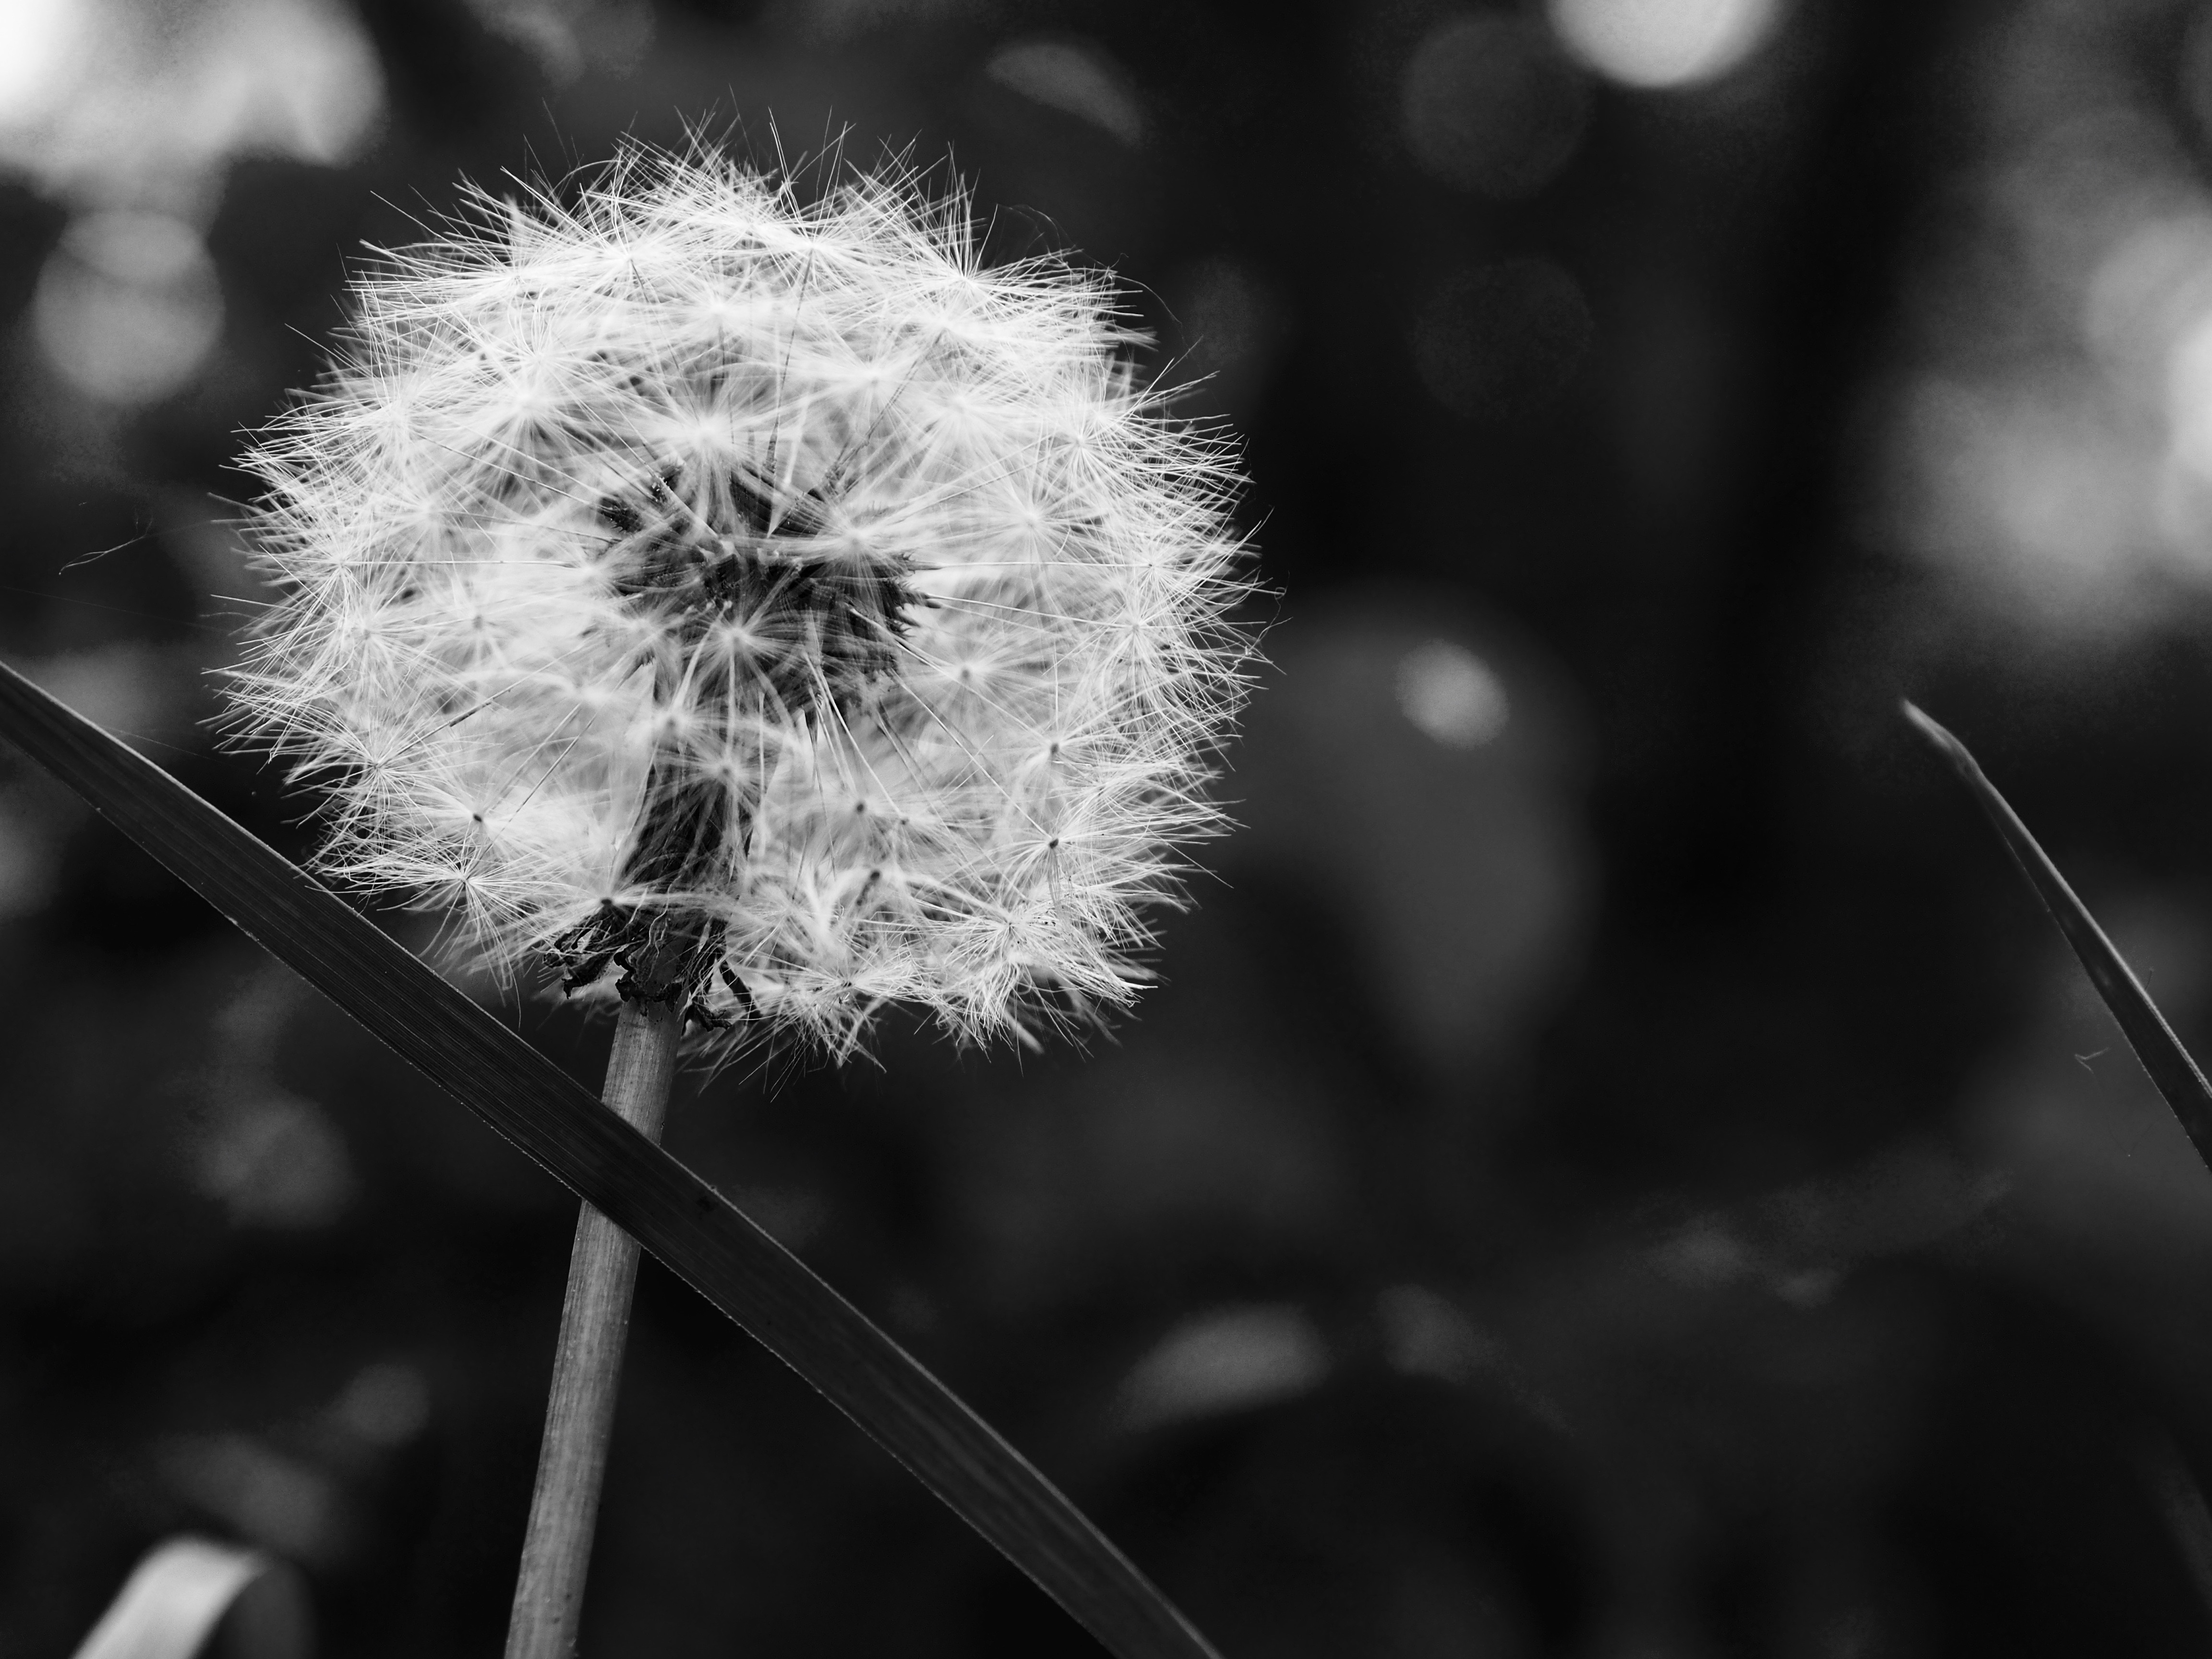
nature, branch, black and white, plant, white, photography, dandelion, sunlight, leaf, flower, france, macro, darkness, black, monochrome, flora, close up, eye, montagne, alpes, grenoble, chartreuse, isere, neron, macro photography, flowering plant, daisy family, monochrome photography, plant stem, land plant